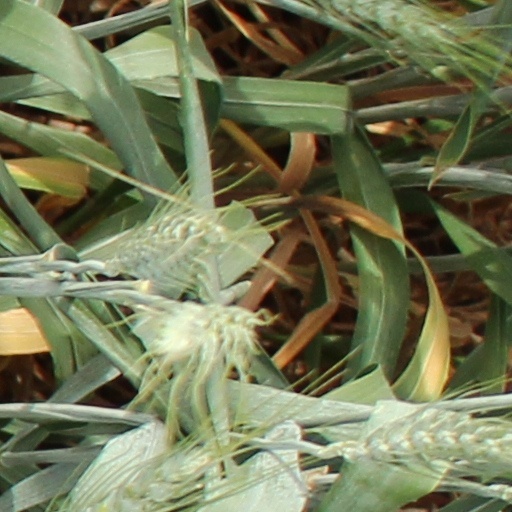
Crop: wheat